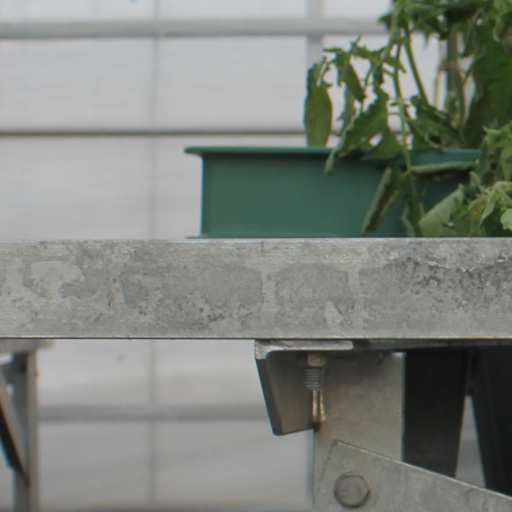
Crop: tomato